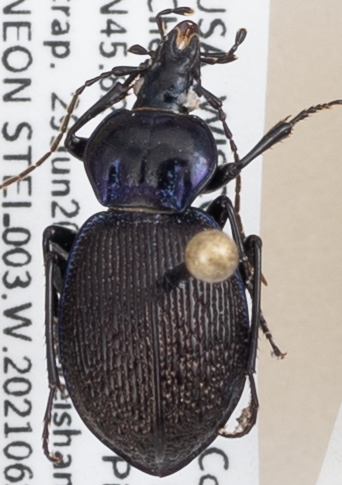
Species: Sphaeroderus stenostomus lecontei
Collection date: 2021-06-29
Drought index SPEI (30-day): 0.47
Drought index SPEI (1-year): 0.54
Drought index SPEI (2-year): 1.45